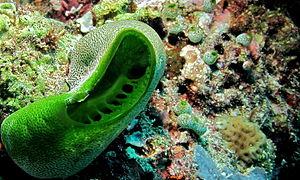
L'hémovanadine est une protéine de la famille des vanabines présente dans les vanadocytes, les cellules sanguines des Ascidies ainsi que d'autres organismes. C'est l'une des rares protéines connues contenant du vanadium.
Didemnum molle, communément nommée Grande synascidie-urne entre autres noms vernaculaires, est une espèce d'ascidie de la famille des Didemnidae.